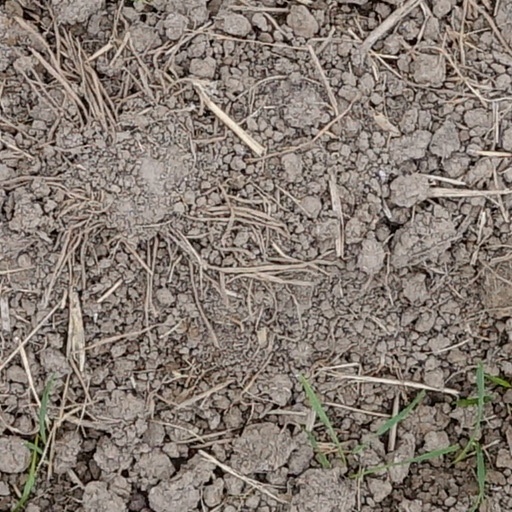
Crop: wheat